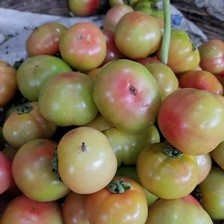
Label: tomato